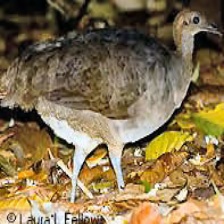
Species: GREAT TINAMOU
Scientific name: TINAMUS MAJOR